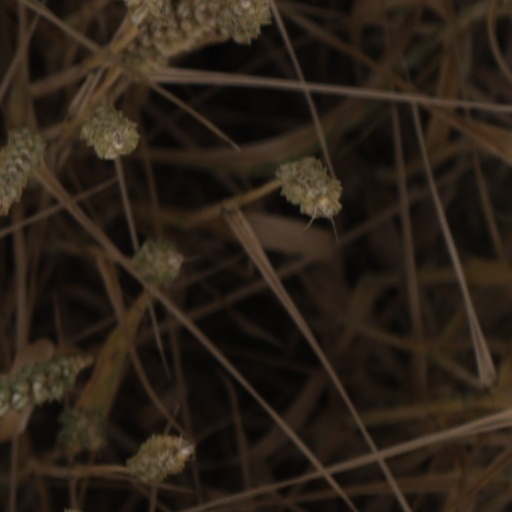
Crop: wheat